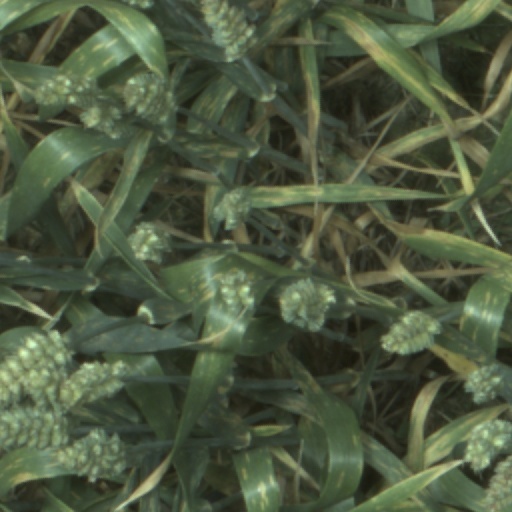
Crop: wheat